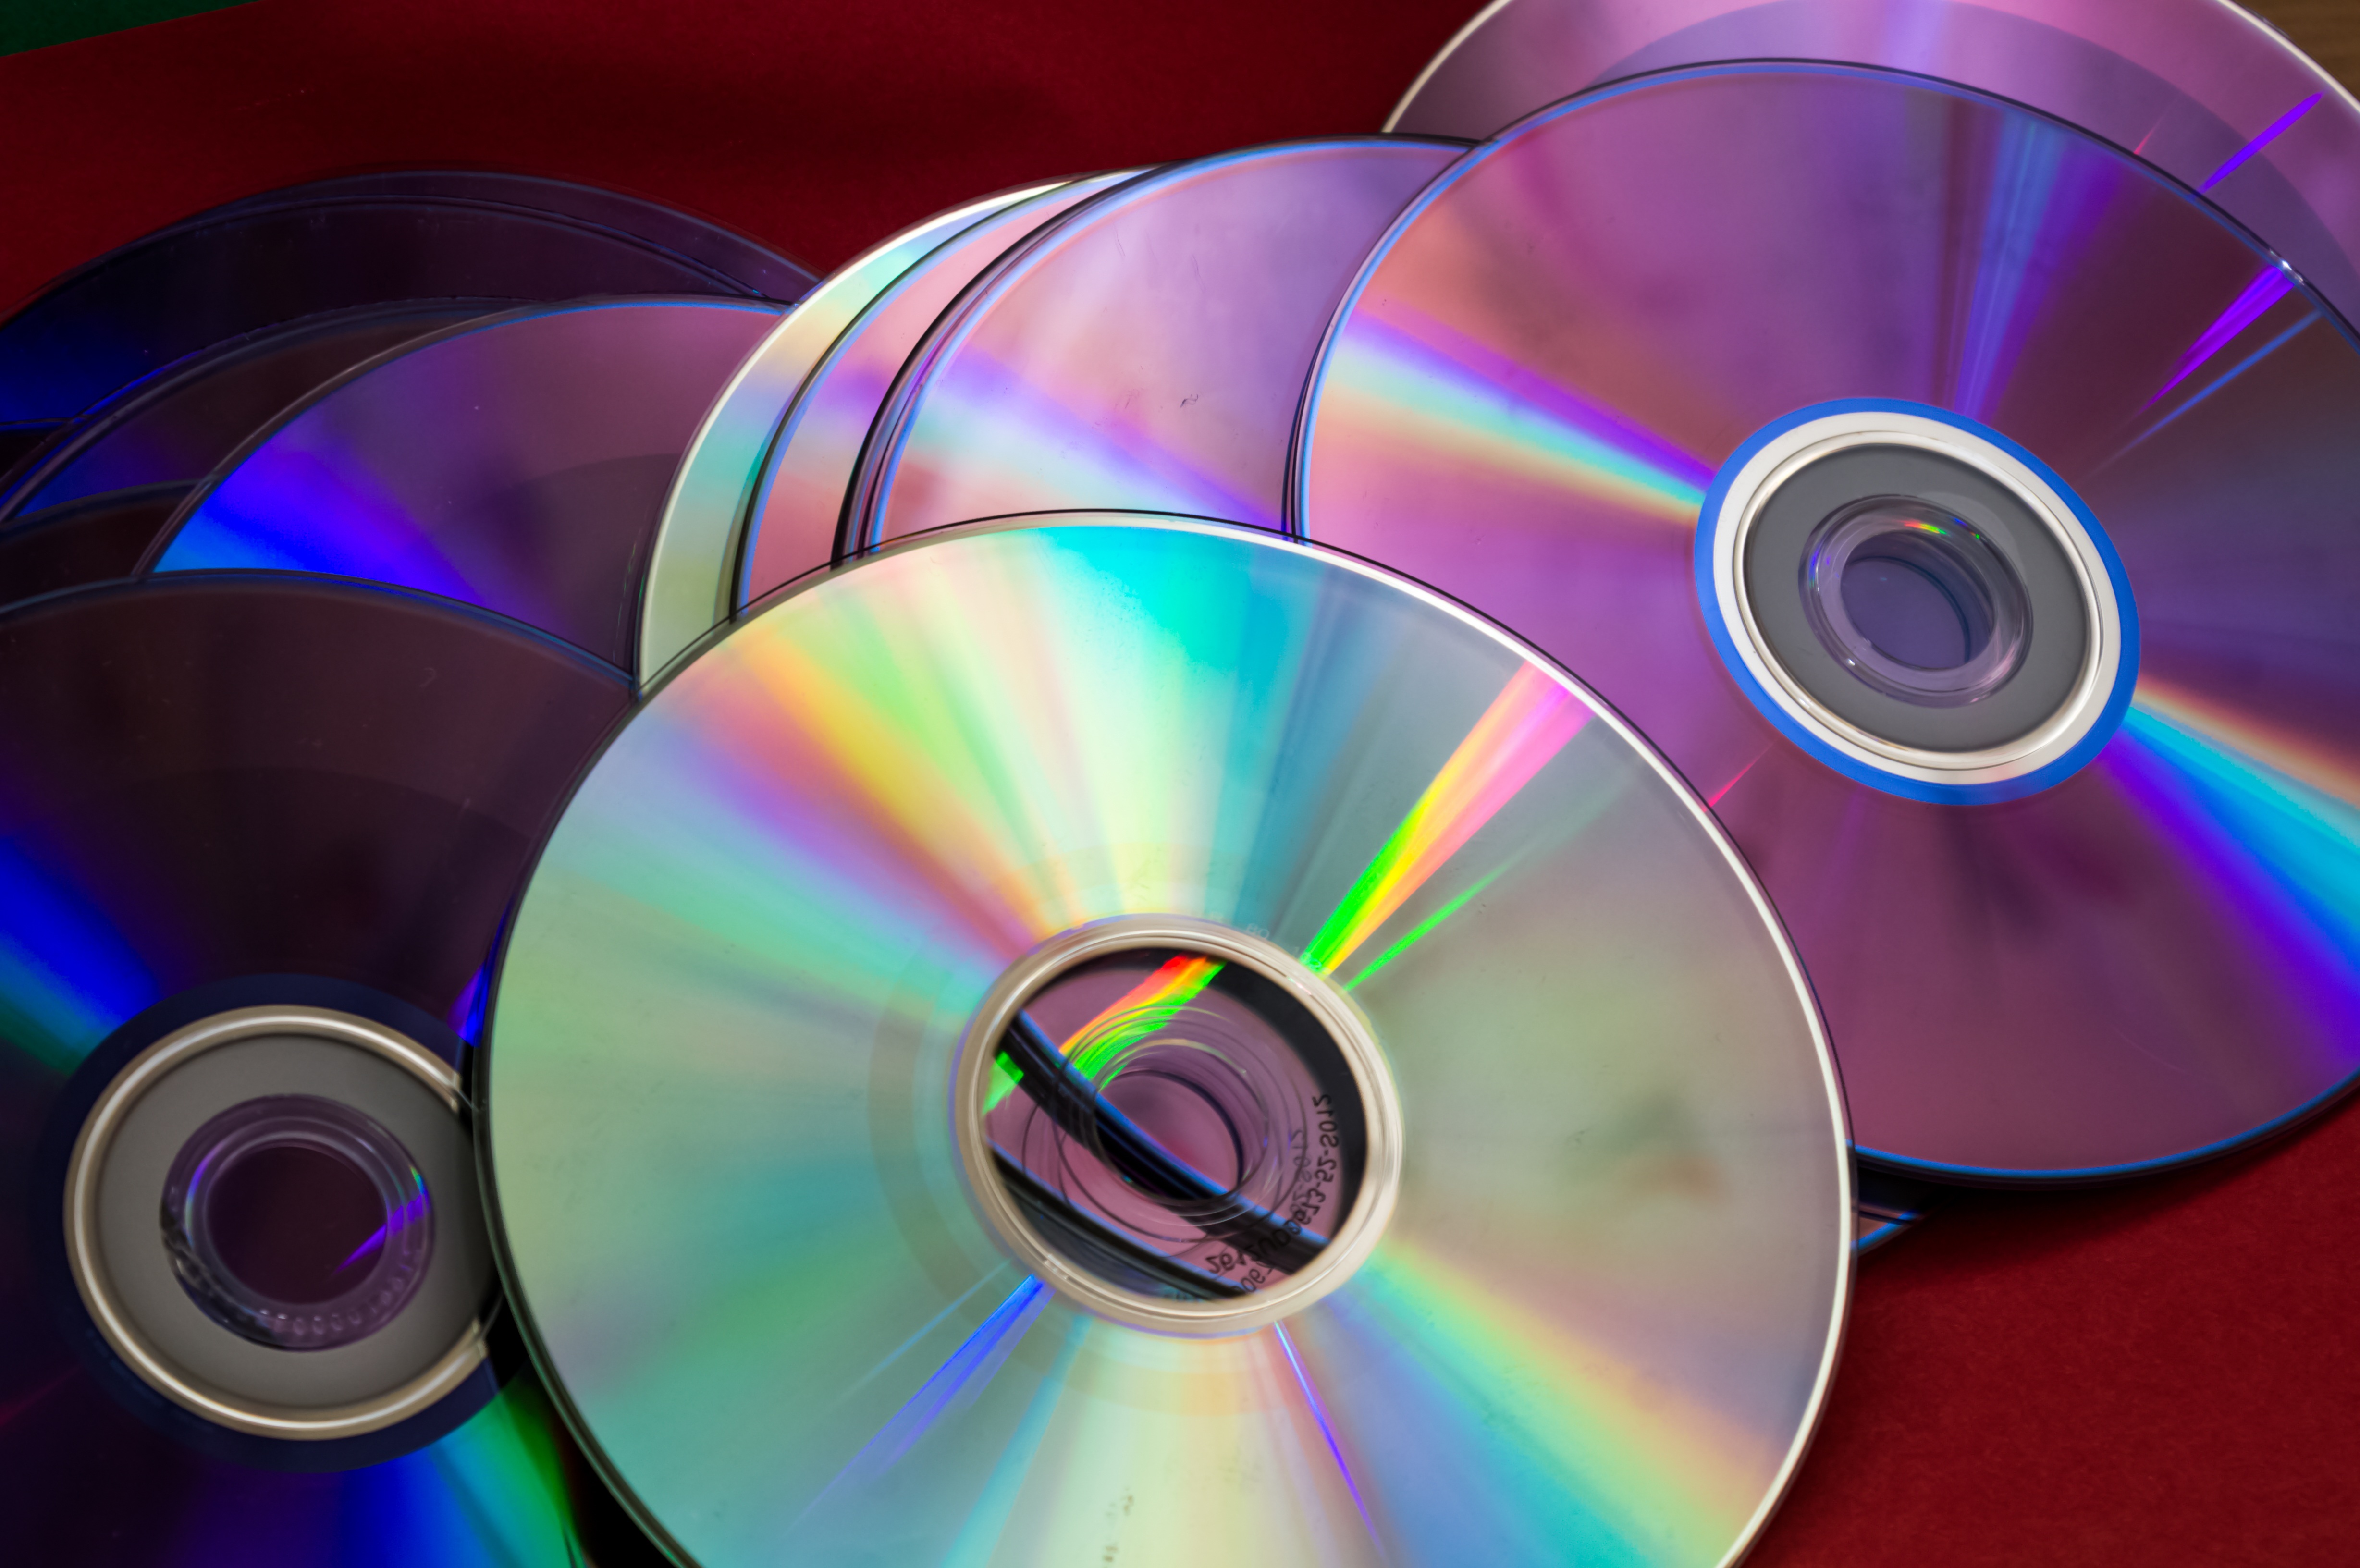
computer, music, technology, wheel, equipment, color, drive, memory, blue, circle, electronic, device, storage, label, video, audio, eye, media, dvd, organ, information, connection, compact, disc, screenshot, data, portable, electronic device, compact disc, data storage device